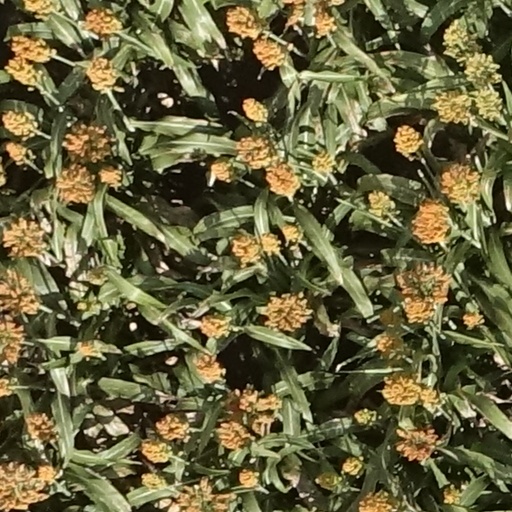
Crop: sorghum